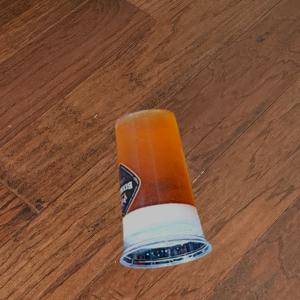
Label: cups